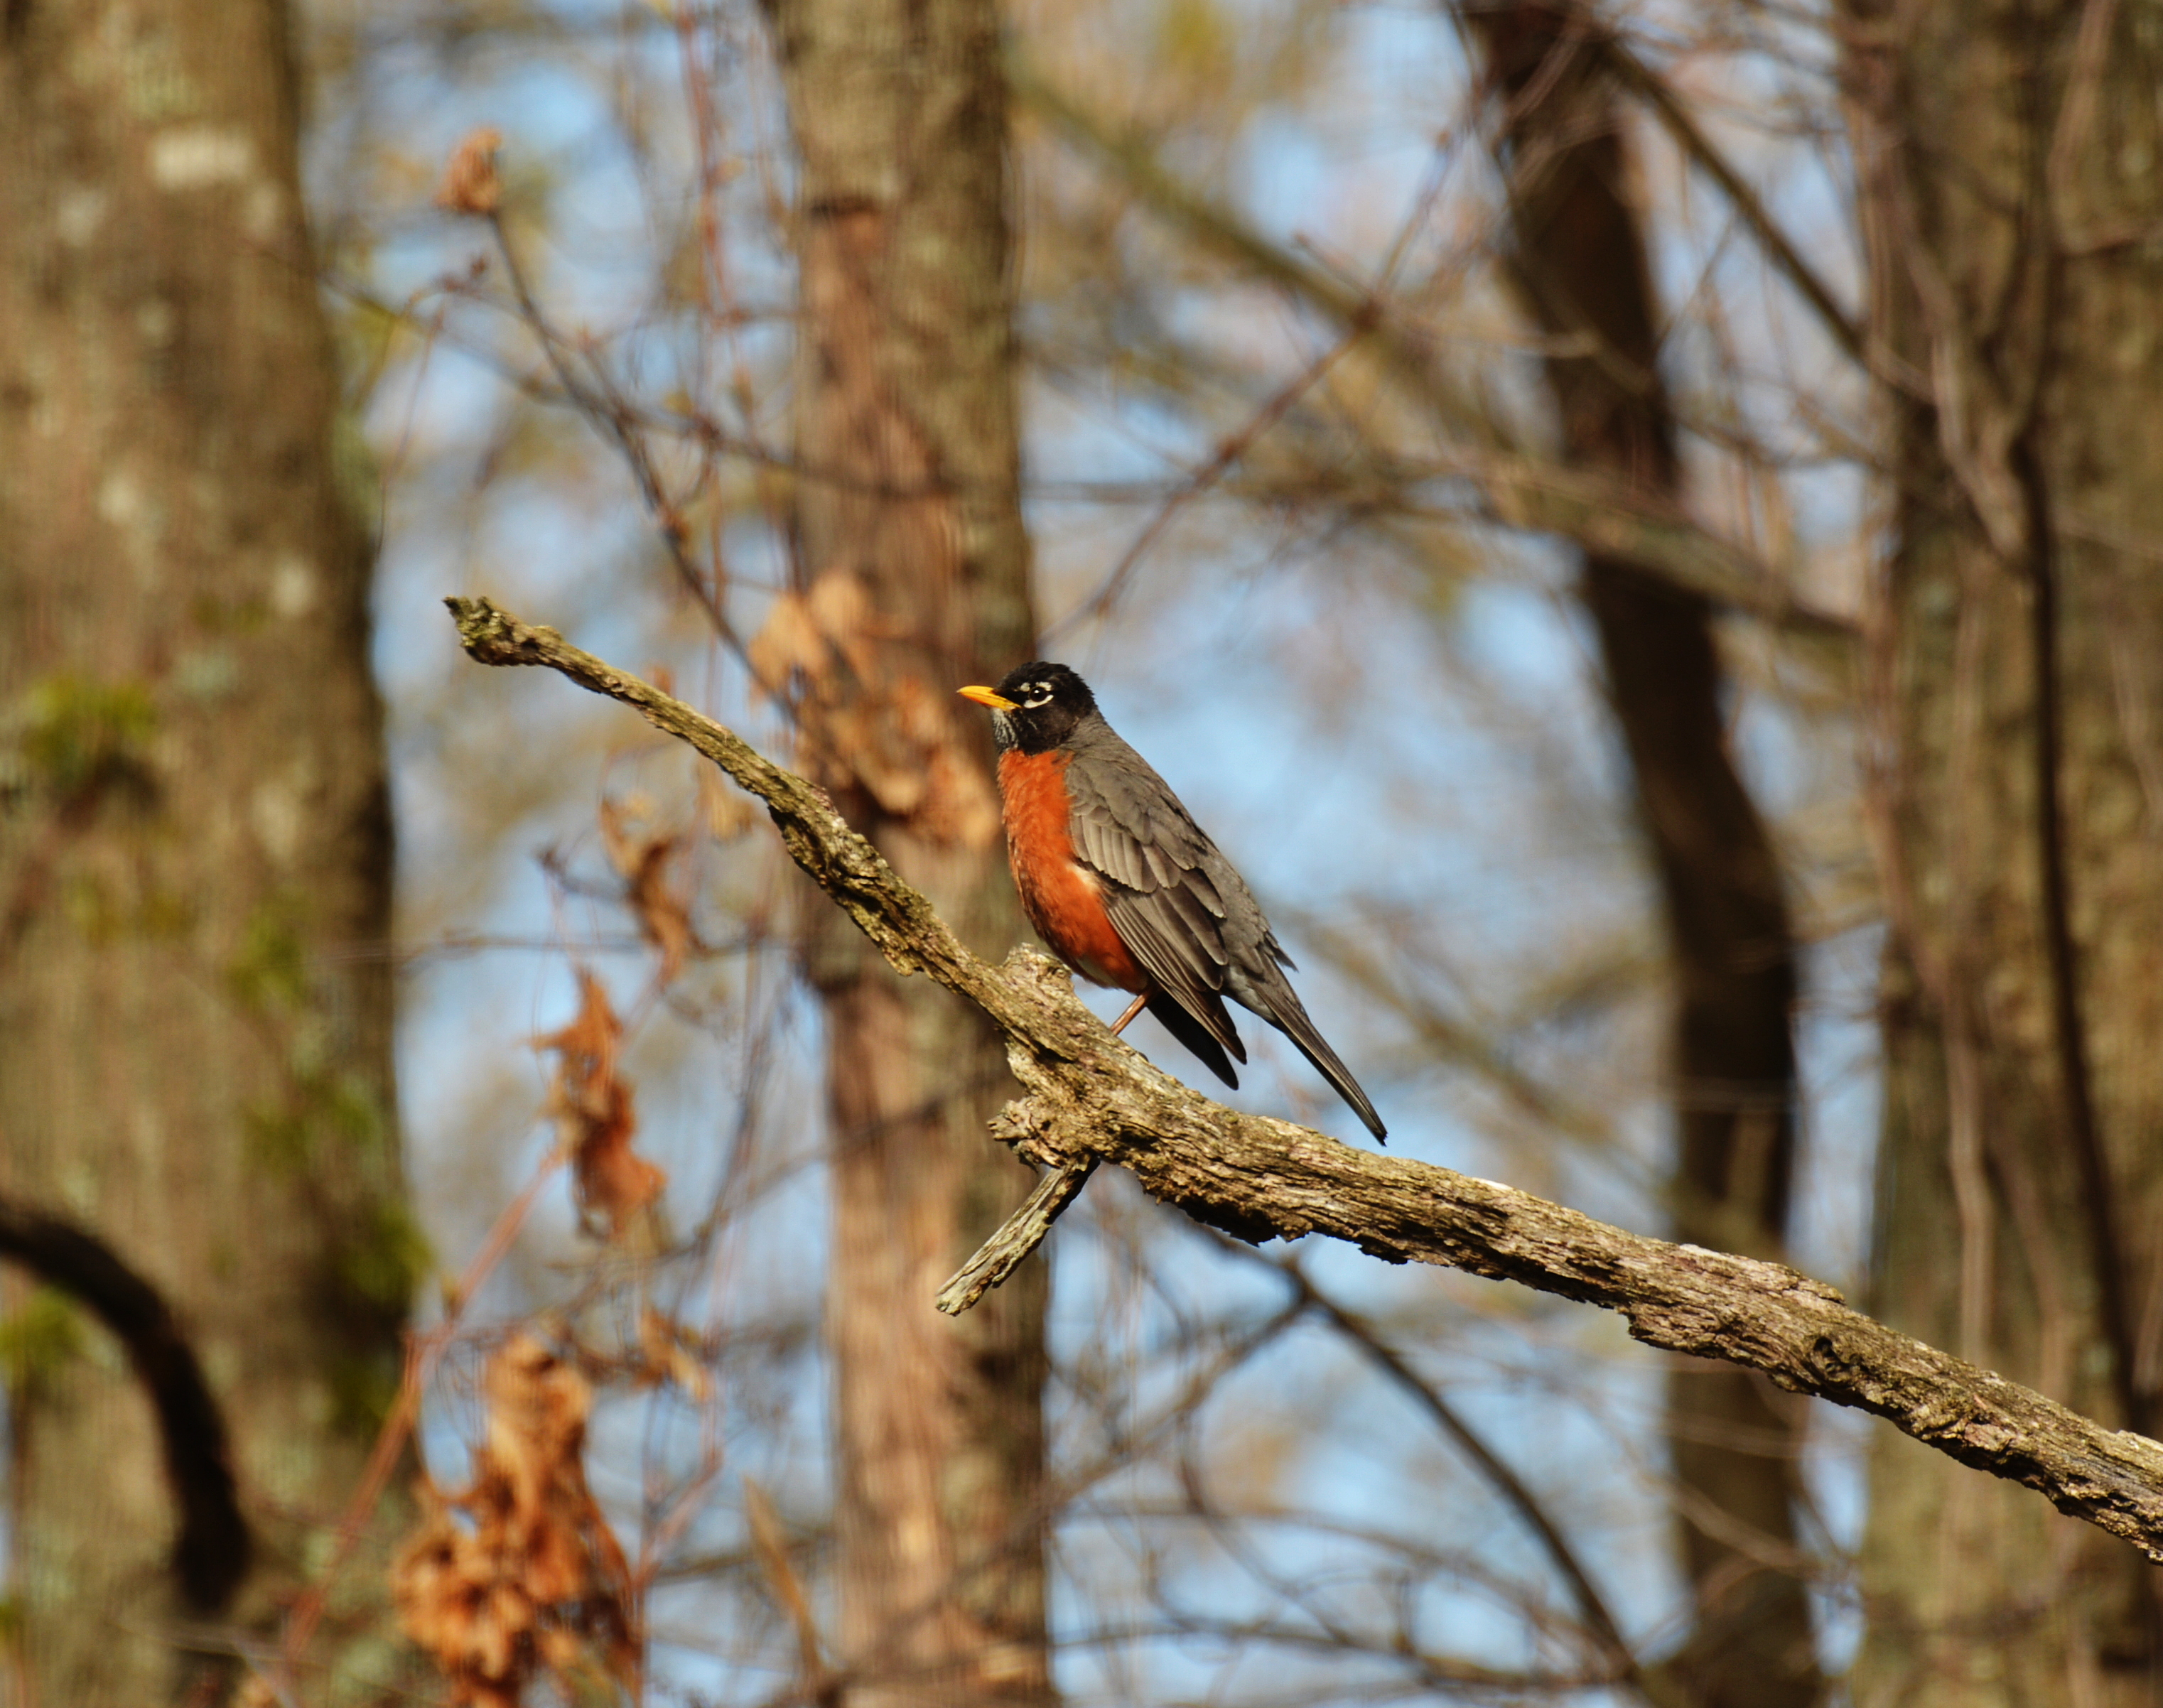
tree, nature, forest, branch, bird, leaf, flower, animal, wildlife, spring, autumn, season, fauna, woodpecker, old world flycatcher, animal photography, perching bird, piciformes